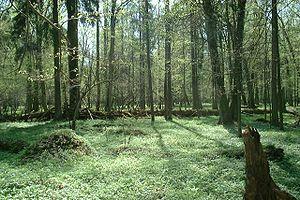
La Pologne possède 10 réserves de biosphère reconnues par l'Unesco.
Une forêt primaire, ou plus couramment une forêt vierge, est une forêt composée d'espèces indigènes où aucune trace d'activité humaine passée ou présente n'est clairement visible. Ce sont des forêts intactes, ou des forêt à haut degré de naturalité n'ayant jamais été détruites ni très exploitées, ni fragmentée, ni directement ou manifestement influencée par l'homme.